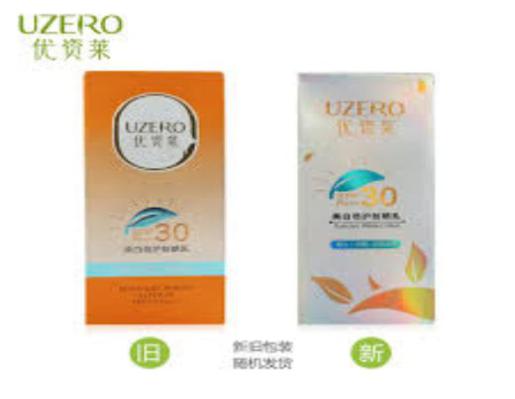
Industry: Necessities